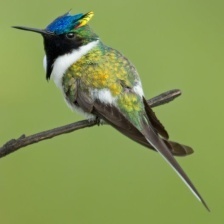
Species: HORNED SUNGEM
Scientific name: HELIACTIN BILOPHUS
ImageNet parent category: hummingbird